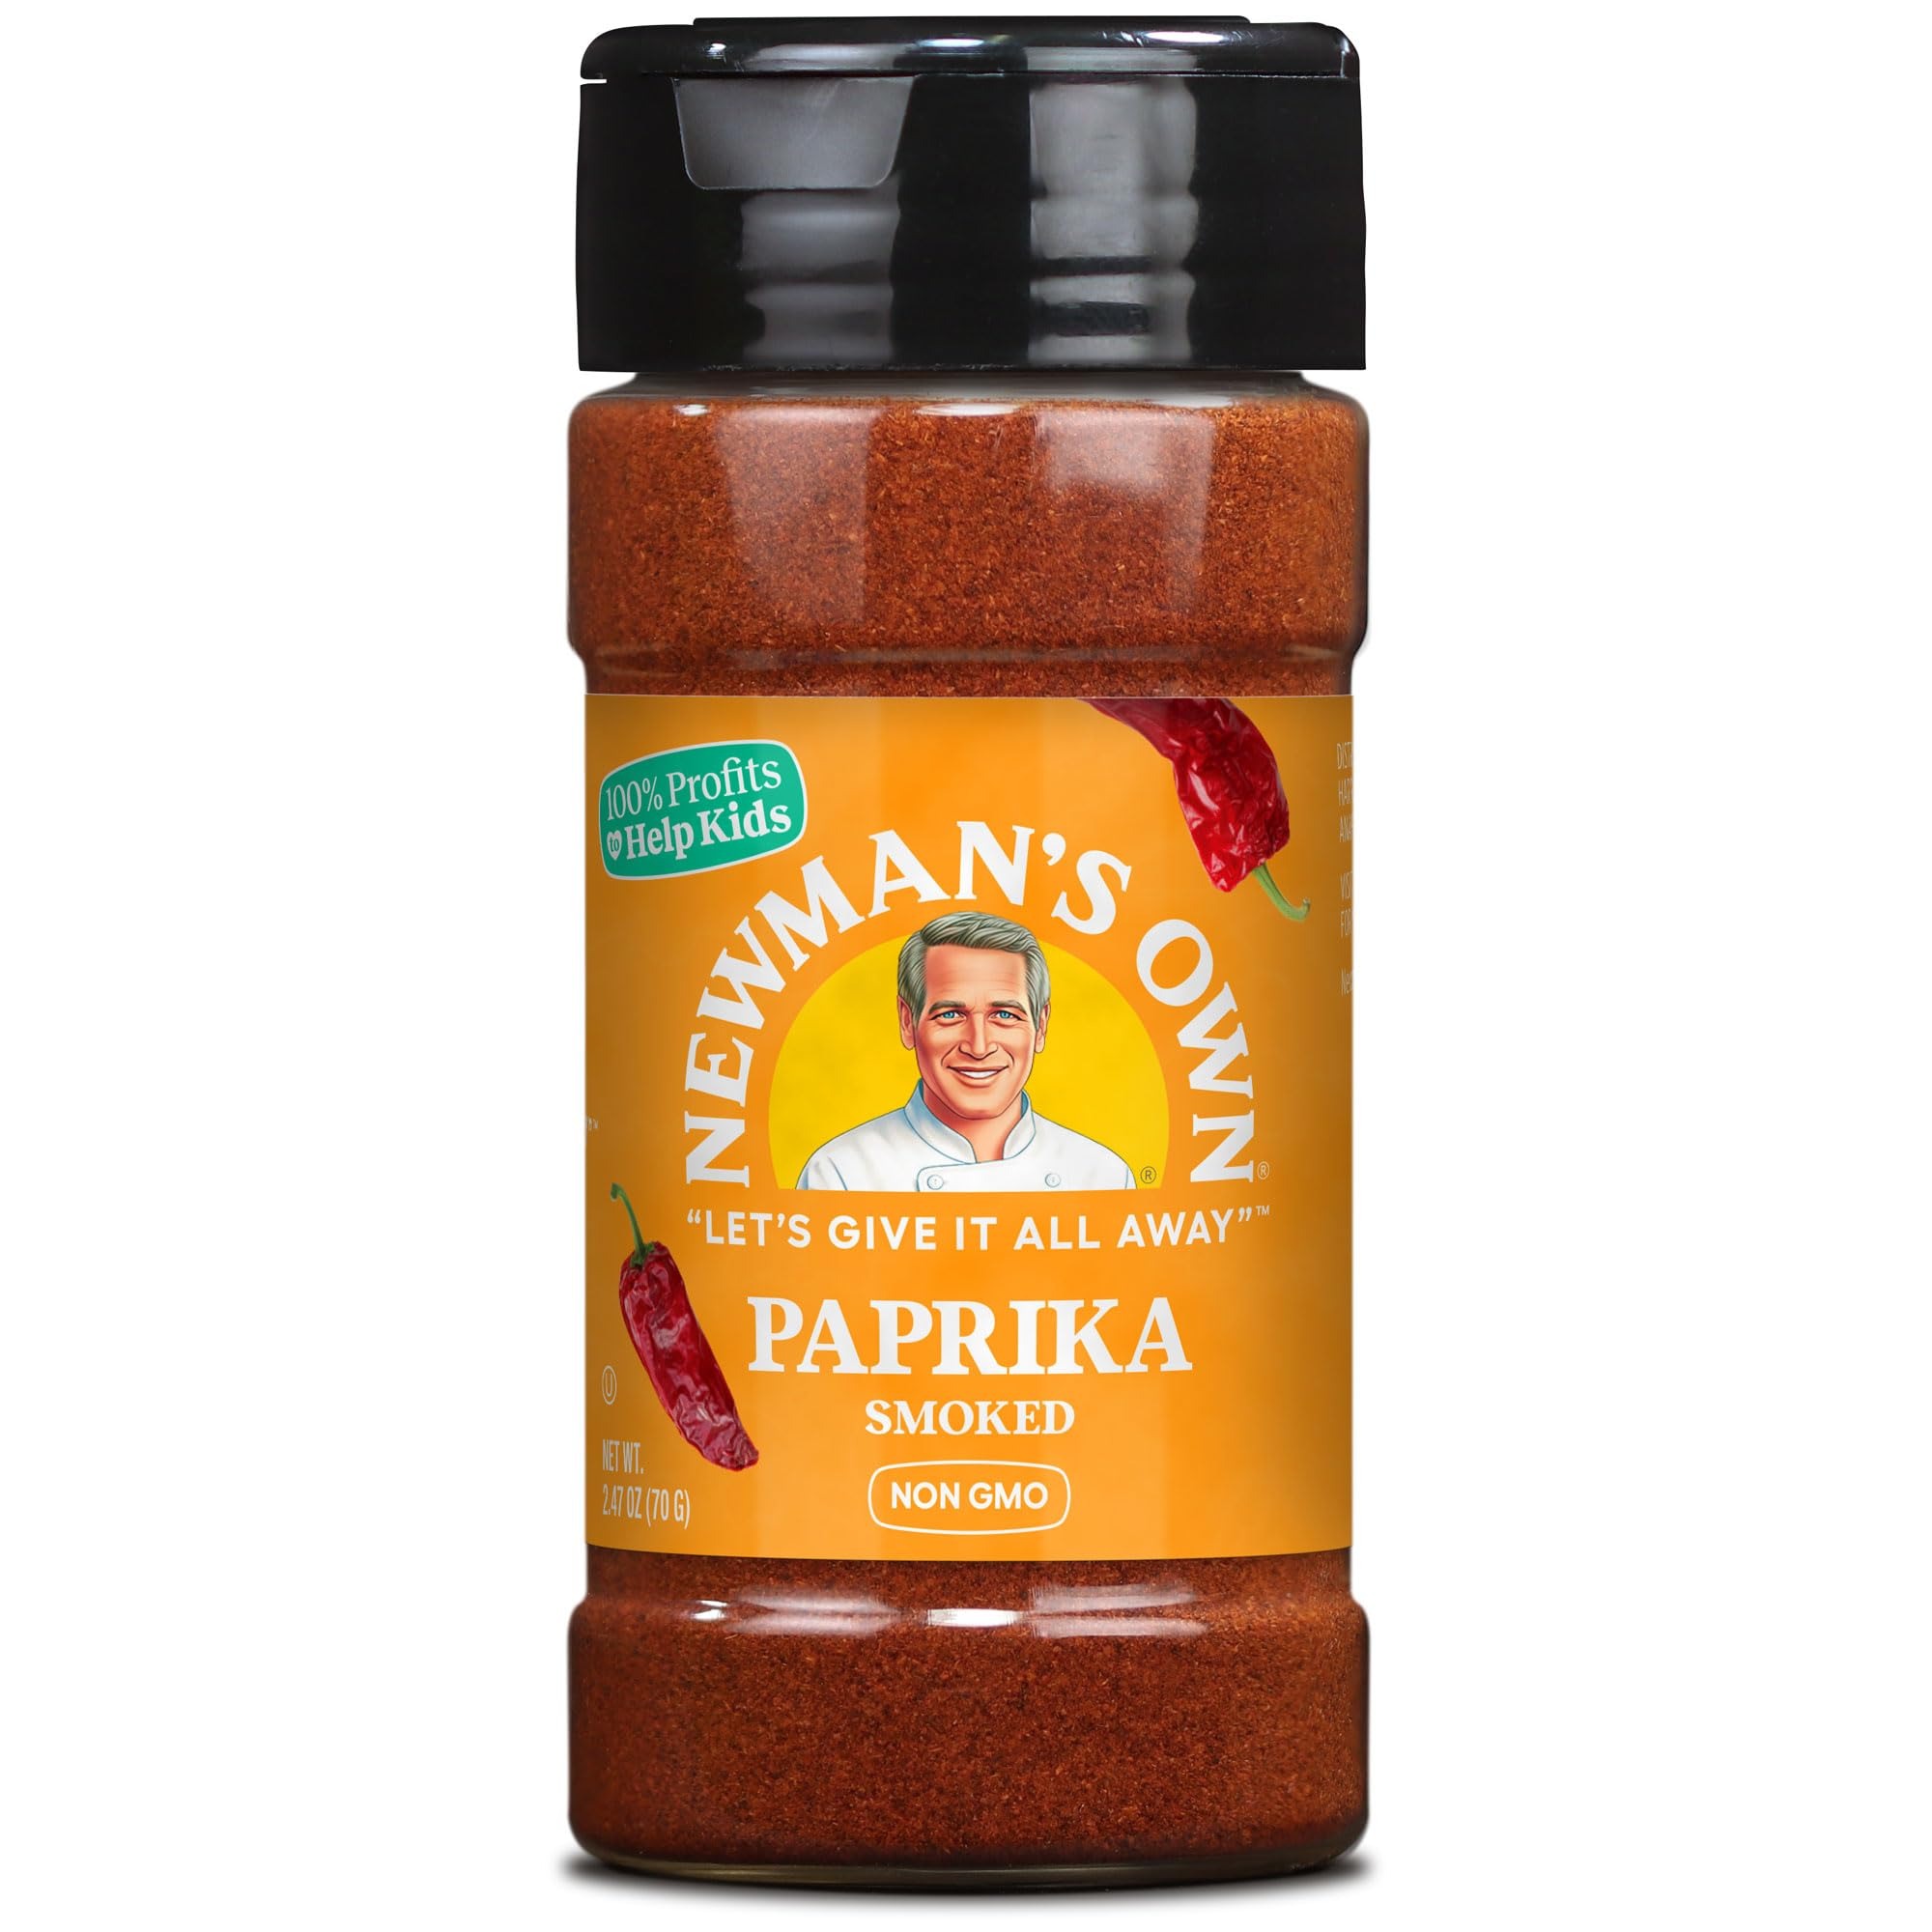
Item Name: Newman's Own Smoked Paprika; Sweet and Smoky Flavor, Elevate BBQ, Grilled Meats, Non-GMO, Kosher Certified, 2.47 Oz. Bottle
Bullet Point 1: New Look, Same Great Taste: Newman's Own has a fresh, updated packaging design, but don’t worry—the high-quality, flavorful spices you love remain unchanged. Enjoy the same great product in a sleek new look!
Bullet Point 2: Savor the seductive smokiness of Newman's Own Smoked Paprika. This spice adds depth and complexity to your dishes, creating an irresistible allure that lingers on the taste buds.
Bullet Point 3: Elevates barbecue rubs and grilled meats Adds a smoky touch to soups and dips Sprinkle over roasted vegetables for a gourmet touch
Bullet Point 4: Sourced from premium peppers, Newman's Own Smoked Paprika is carefully smoked to perfection. The peppers are grown in select regions, ensuring that each spice embodies the smoky essence that elevates your culinary creation
Bullet Point 5: 100% Profits to Help Kids: We are proud of our commitment; Newman's Own Foundation continues Paul Newman’s commitment to use all the money that it receives from the sale of its products to support children, their families, and their communities
Bullet Point 6: Newman’s Own Spices: We are committed to quality, sustainable sourcing and protecting the environment; Our bottles are made of recyclable PET plastic; Check locally to see if your community recycles PET plastic
Value: 2.47
Unit: Ounce

Price: 5.69